P. Rajendran

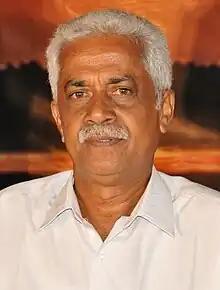

P. Rajendran (Malayalam: പി. രാജേന്ദ്രൻ) (born 28 August 1949) is an Indian politician who is a member of the Communist Party of India (Marxist). He was a member of the 13th as well as 14th Lok Sabha of India. He represented the Kollam Lok Sabha constituency in Kerala. He is a member of the Central Control Commission and Kerala State Committee of the CPI(M).